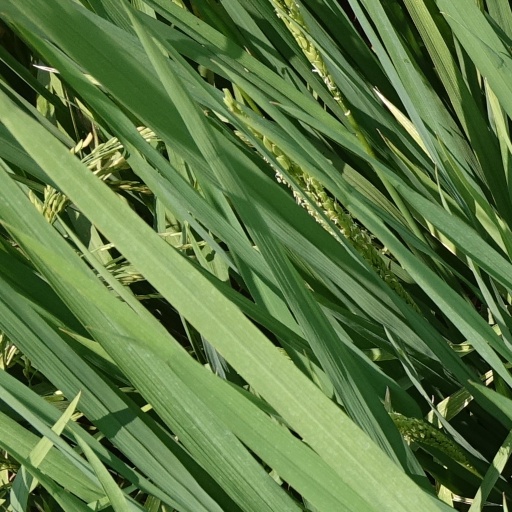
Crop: rice